Buxton Baths

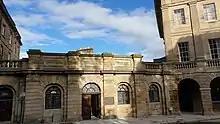
Natural Mineral Baths in 2020

The warm spring emerges in two main locations, which are where the 'Great Bath' (Gentlemen's Public Bath) was built in the 1600s behind the Old Hall Hotel. It was housed in the stately Arch Room, which was 10 yards long by over 5 yards wide. In 1696 Cornelius White built an outer bath for the poor. The bathhouse was rebuilt in 1712 by John Barker. The Georgian Crescent was built in the 1780s next to the baths. There were seven baths by 1793 for gentlemen and for ladies, both public and private, a charity bath for the poor, a cool bath and a 'Matlock' bath (where warm and cool waters were mixed to replicate the 19.8°C temperature of the fashionable spring at Matlock).